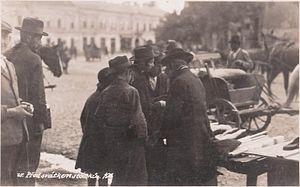
Oujhorod ou Oujgorod est une ville d'Ukraine et la capitale administrative de l'oblast de Transcarpatie. Sa population s'élevait à 114 897 habitants en 2019.